Roland Weitzenböck

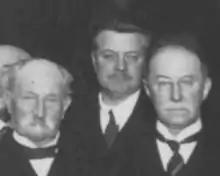
Left to right: Diederik Korteweg, Roland Weitzenböck, Remmelt Sissingh, 1926 in Amsterdam

Roland Weitzenböck (26 May 1885 – 24 July 1955) was an Austrian mathematician working on differential geometry who introduced the Weitzenböck connection. He was appointed professor of mathematics at the University of Amsterdam in 1923 at the initiative of Brouwer, after Hermann Weyl had turned down Brouwer’s offer.